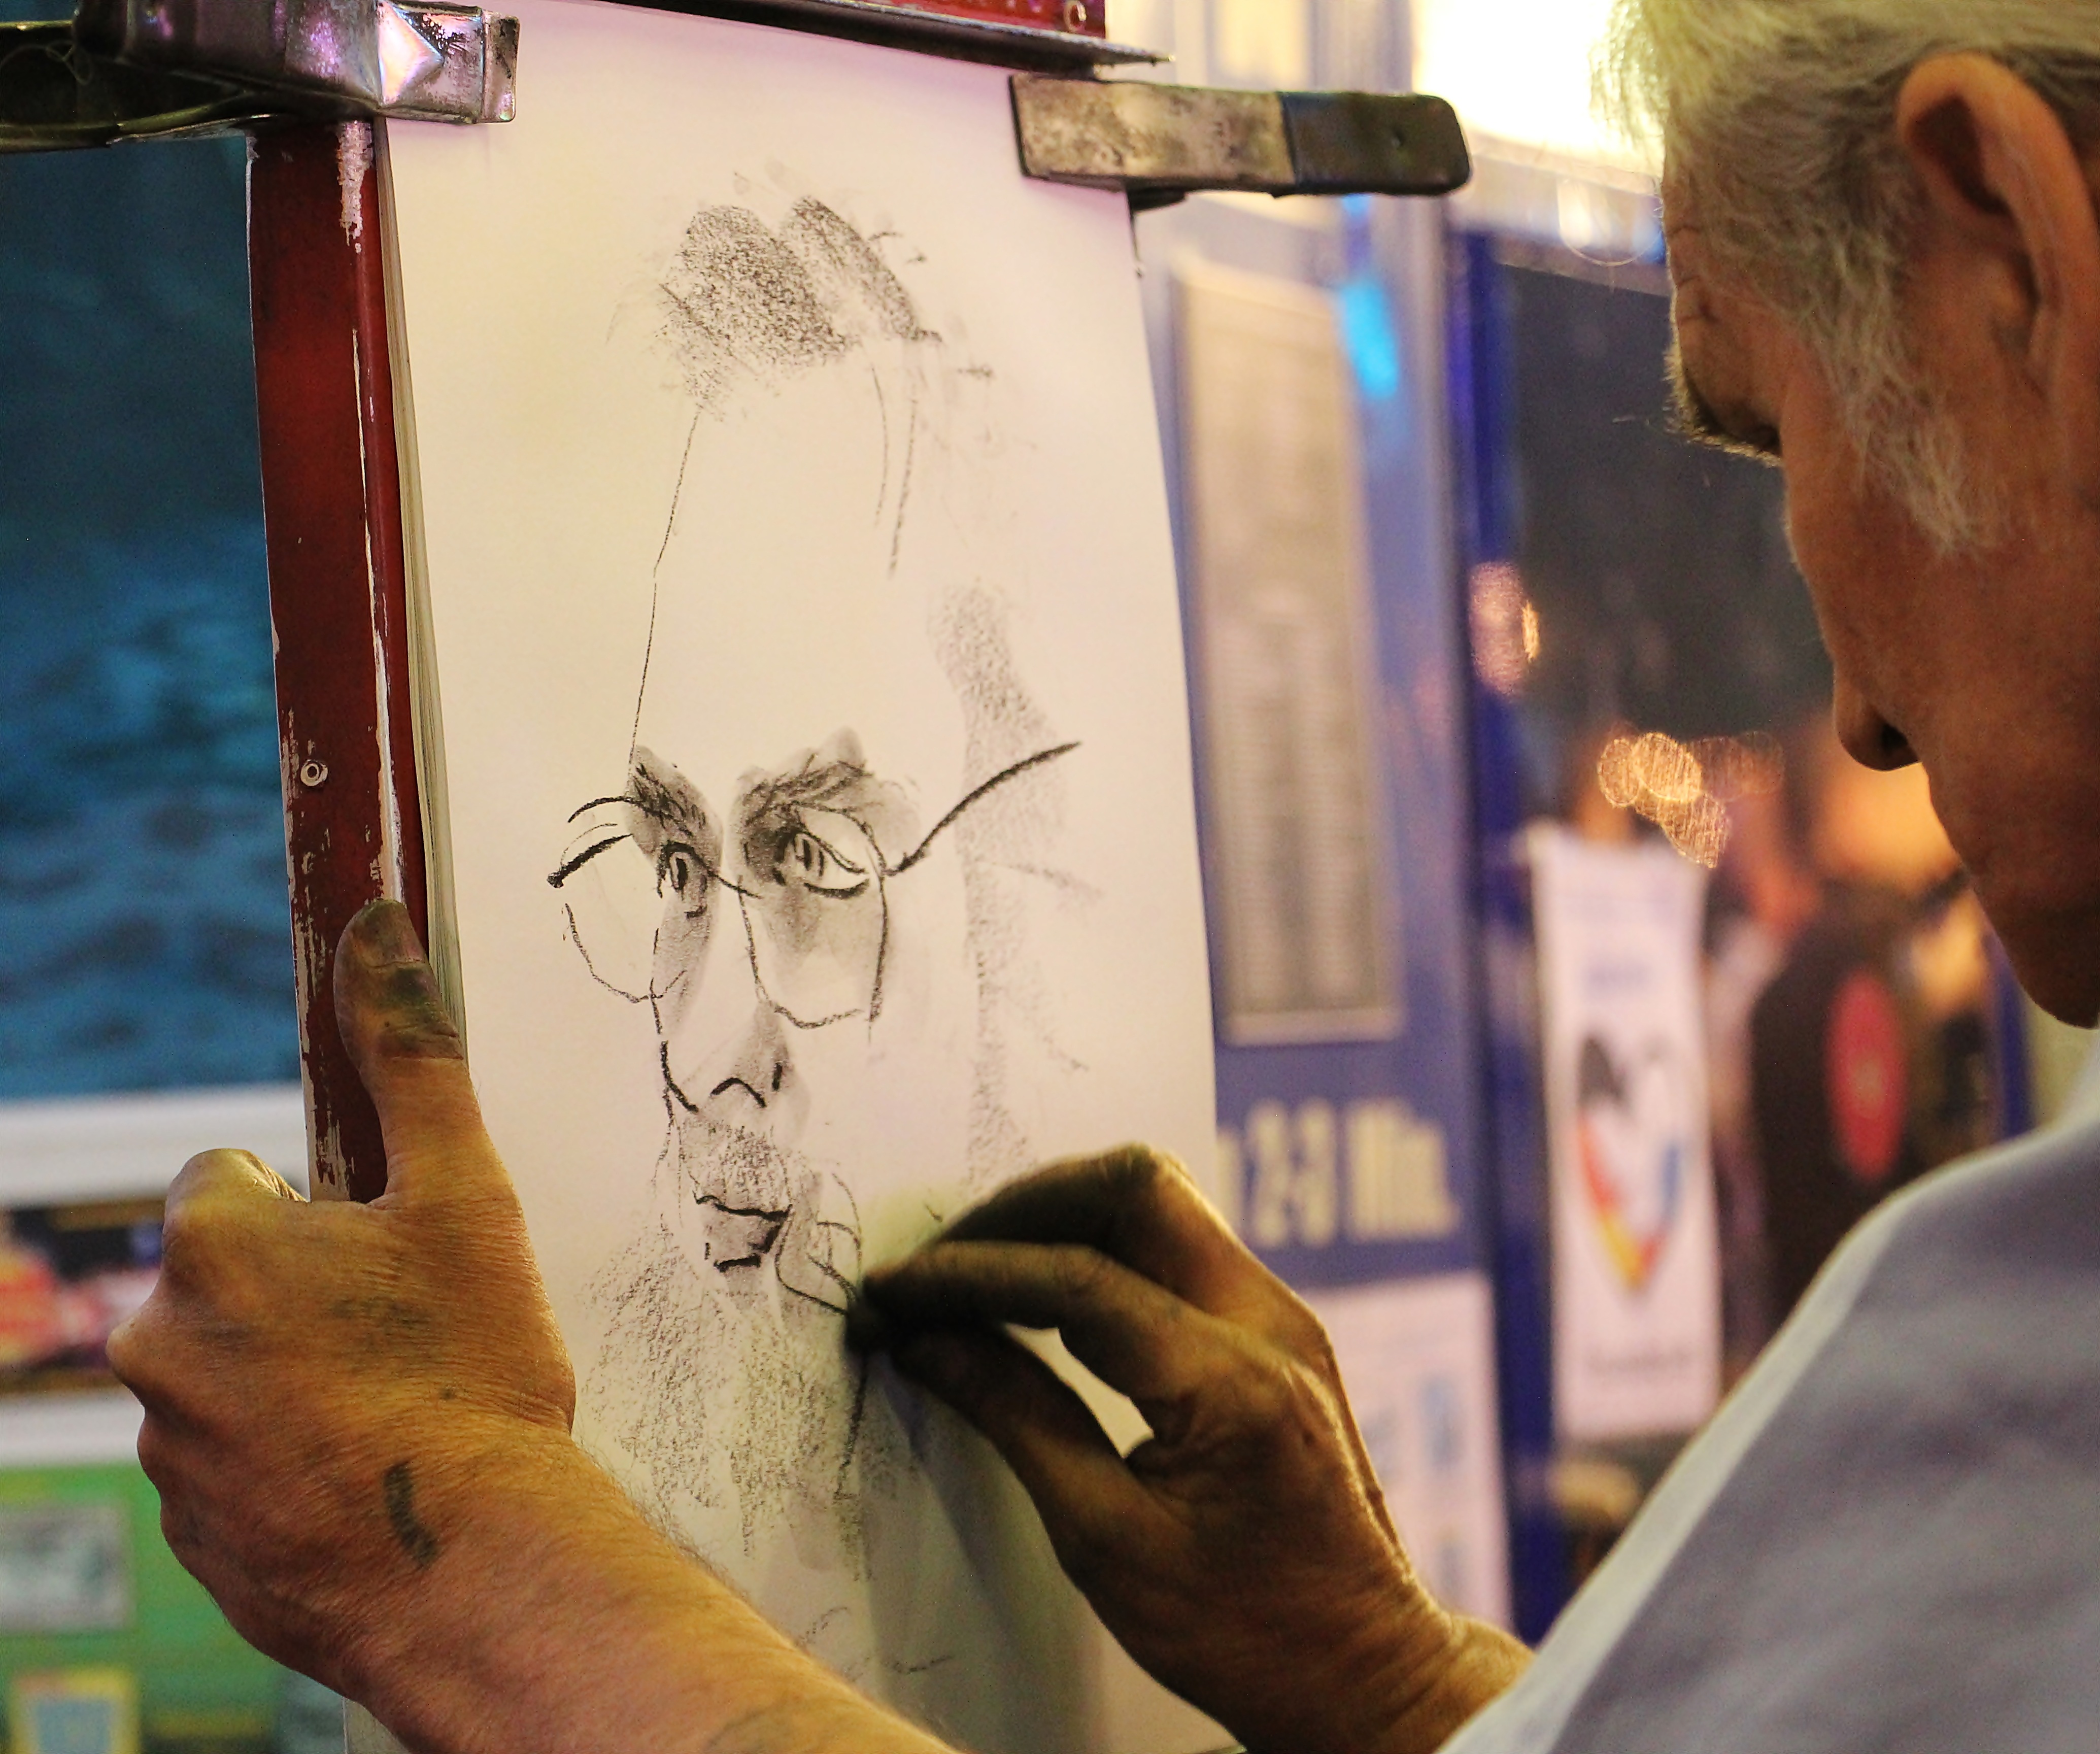
man, person, profile, male, evening, portrait, color, artist, human, paint, face, art, drawing, head, draw, fair, from the side, hustle and bustle, charcoal drawing, charcoal pencil, coal draftsman, coal crayon drawing, charcoal pencil draftsman